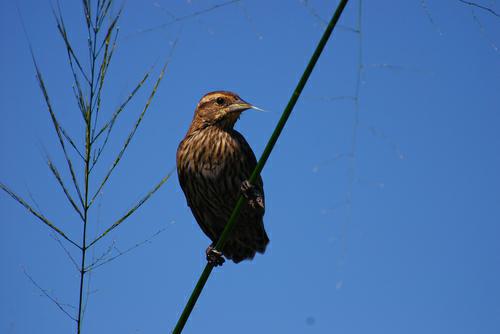
A photo of a seaside sparrow